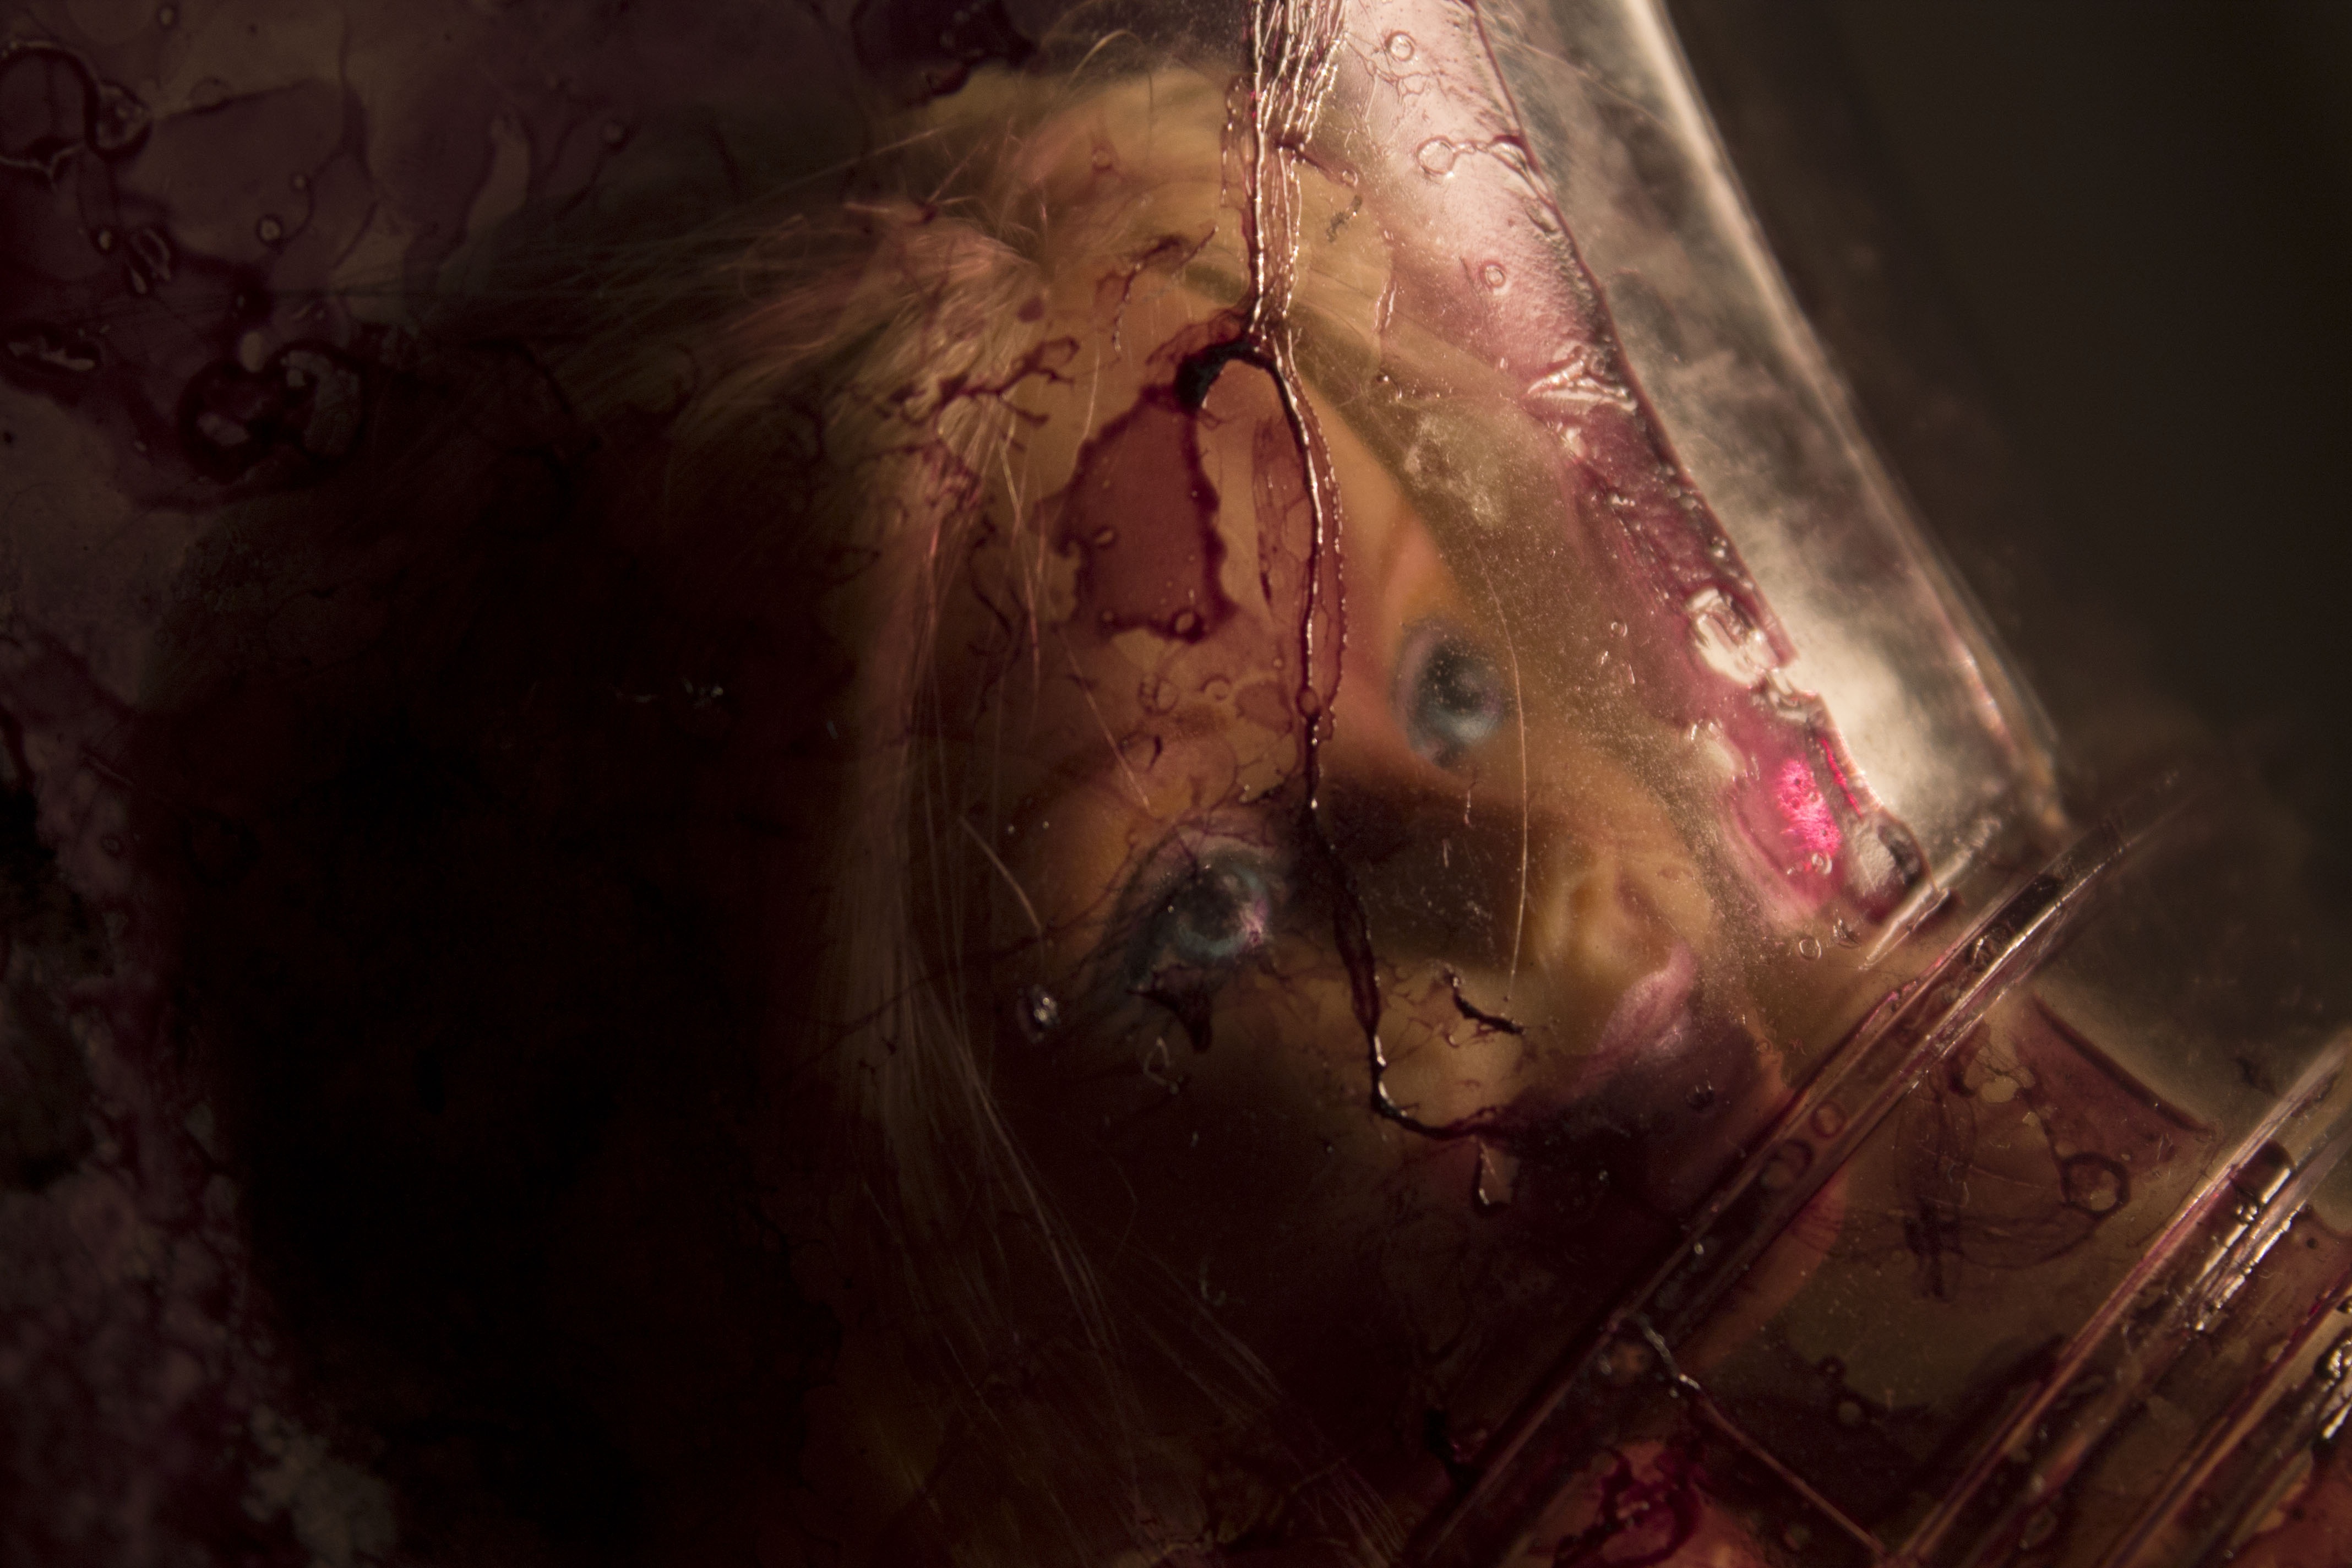
darkness, women, wrist, head, body, screenshot, barbie, violence, feminism, special effects